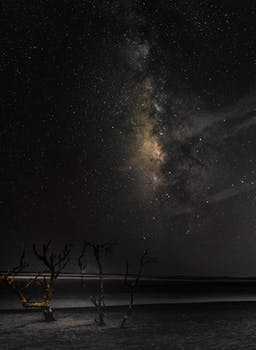
Label: No Watermark